Bilby tower

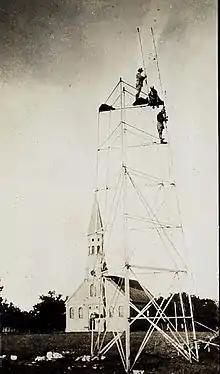
Bilby tower under construction in 1927

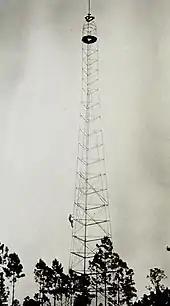
Completed Bilby tower showing inner tower for instrument isolated from outer tower for surveyor access

A Bilby tower is a type of survey tower made from steel and used by the United States Coast and Geodetic Survey (USC&GS) from 1927 to 1984. It is named after Jasper S. Bilby who designed it in 1926. In 1927, Herbert Hoover, then the Secretary of Commerce, commended Bilby's tower "for its cost and time efficiency" and cited the surveyor's service as "essential to the United States government".